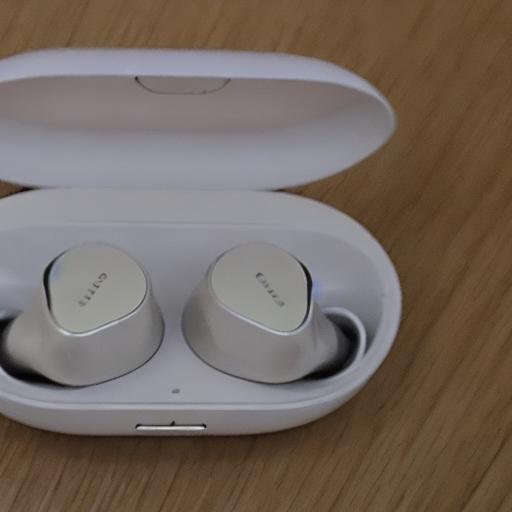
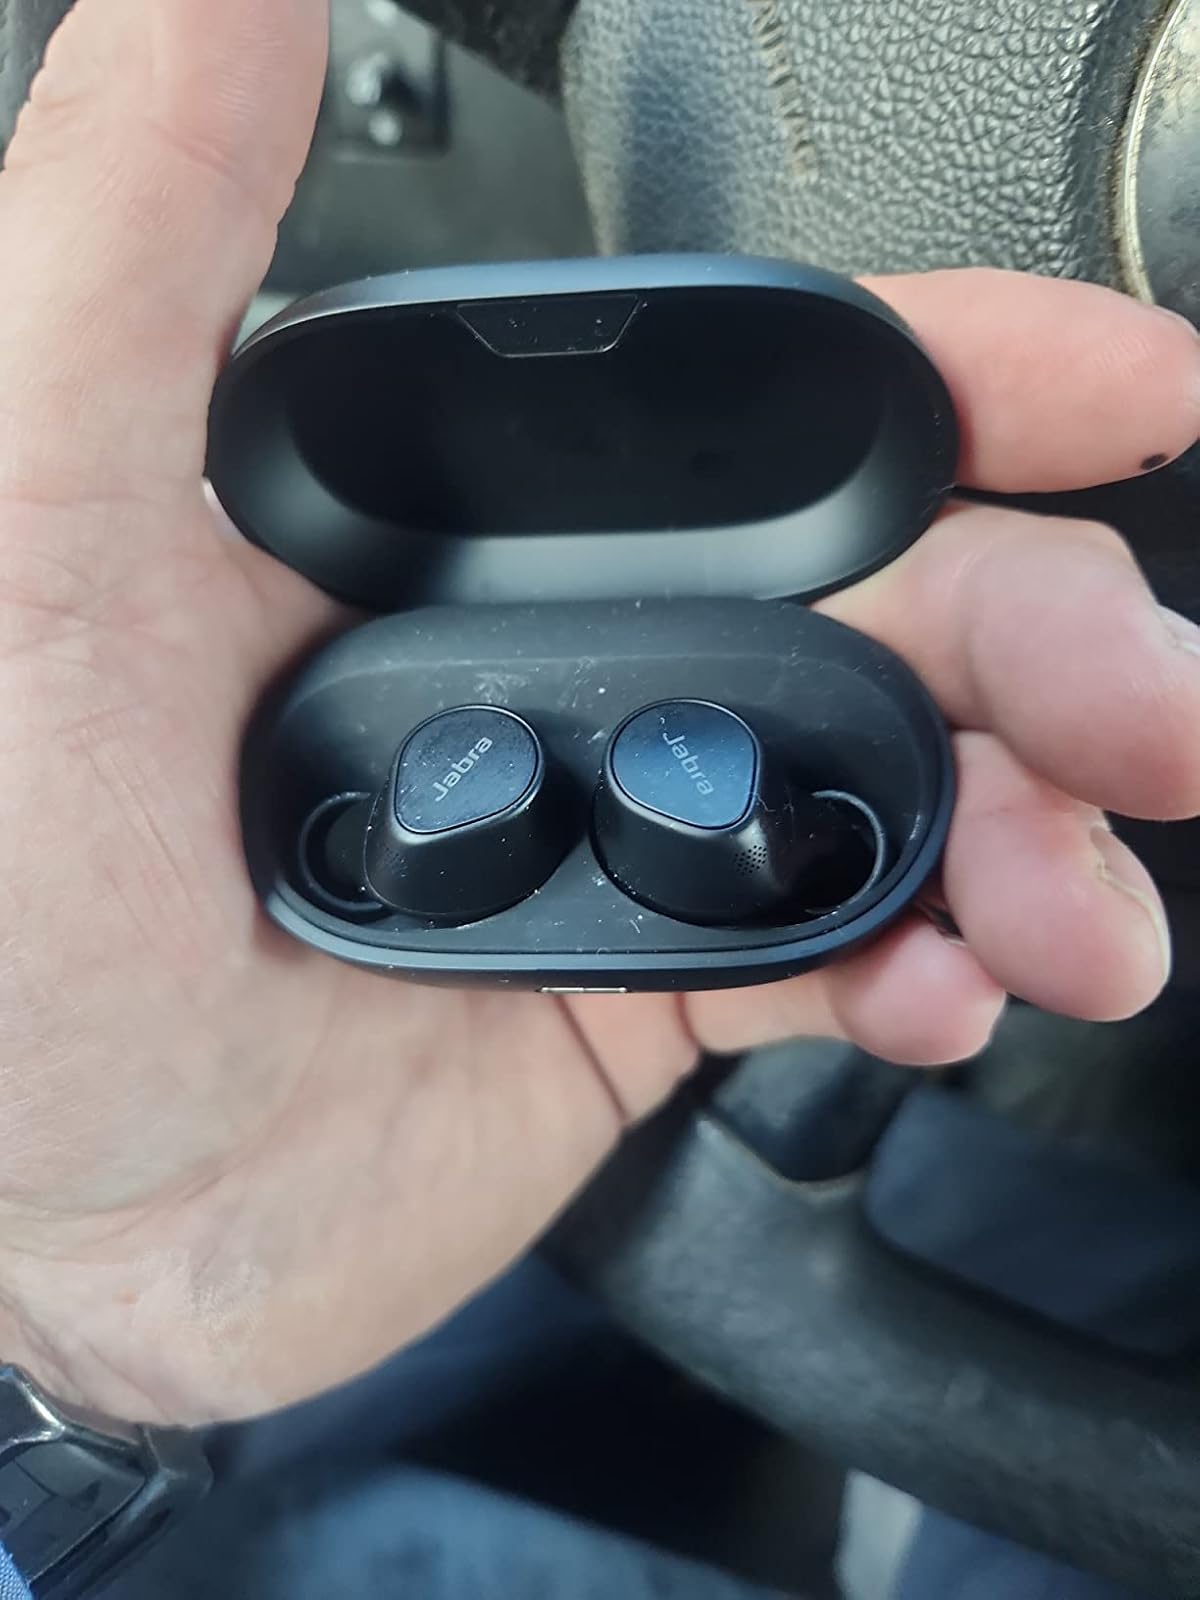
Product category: earbuds
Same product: no